Midway Airlines (1976–1991)

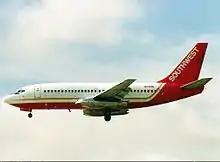
As the hybrid livery attests, Southwest picked up some ex-Midway aircraft

The Metrolink operation proved to be a failure. 1983 and 1984 financial results were poor, with losses greatly exceeding the cumulative profits of 1981 and 1982. In 1984, reacting to a proposal from Air Florida executives, Midway acquired the remains of that bankrupt carrier in stages. The two primary motivations for the acquisition were winter demand to offset the seasonality of the Metrolink system, and Air Florida’s slots at airports like LaGuardia and Washington National. The deal nominally cost Midway $53 million, most of that ($35 million) for three Air Florida 737-200 aircraft. In fact, Midway never paid for the airplanes, passing them to a lessor to purchase and leasing them back. Midway provided working capital to get the remains of Air Florida back in the air in October 1984, which flew under contract to Midway (with Midway marketing and selling tickets) as “Midway Express” until August 1985, when the Air Florida purchase closed and Midway Express shifted to full Midway Airlines branding.